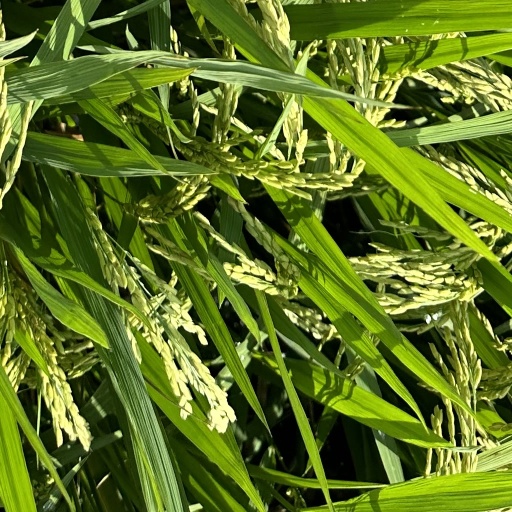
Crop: rice